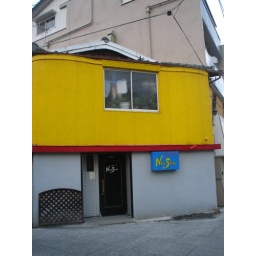
Down the street from my building. Right next door is the nice stationery store in town.